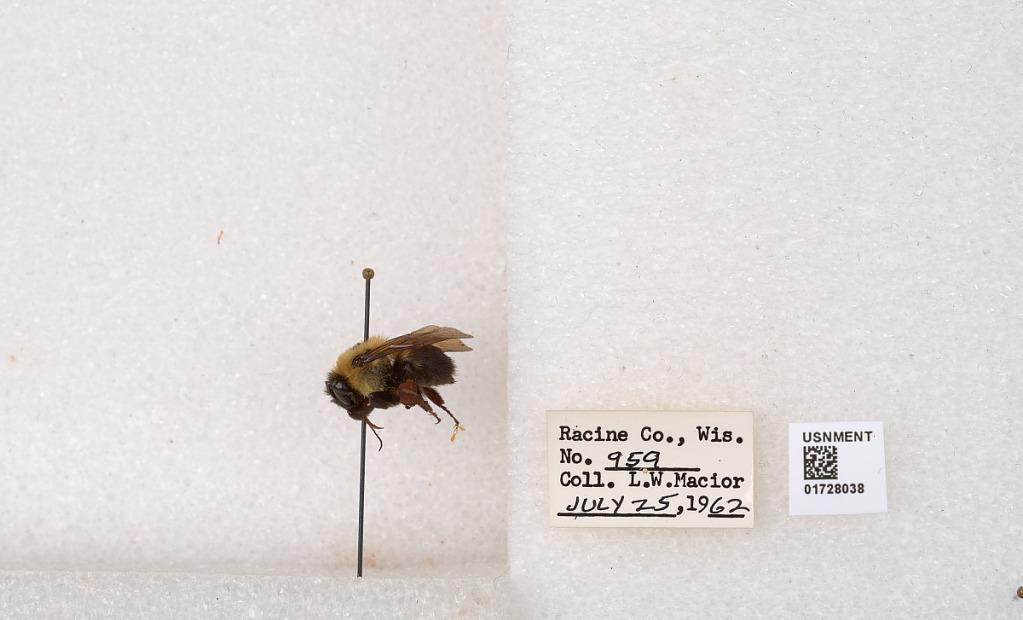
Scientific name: Bombus (Separatobombus) griseocollis (De Geer)
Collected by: L. Macior
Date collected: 1962-7-25
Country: United States
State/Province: Wisconsin
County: Racine
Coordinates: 42.7299, -87.8123